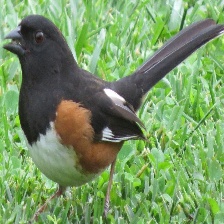
Species: EASTERN TOWEE
Scientific name: PIPILO ERYTHROPHTHALMUS